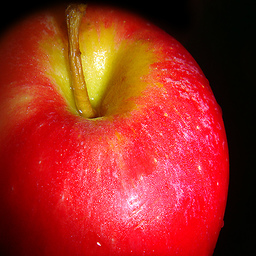
Label: Apple